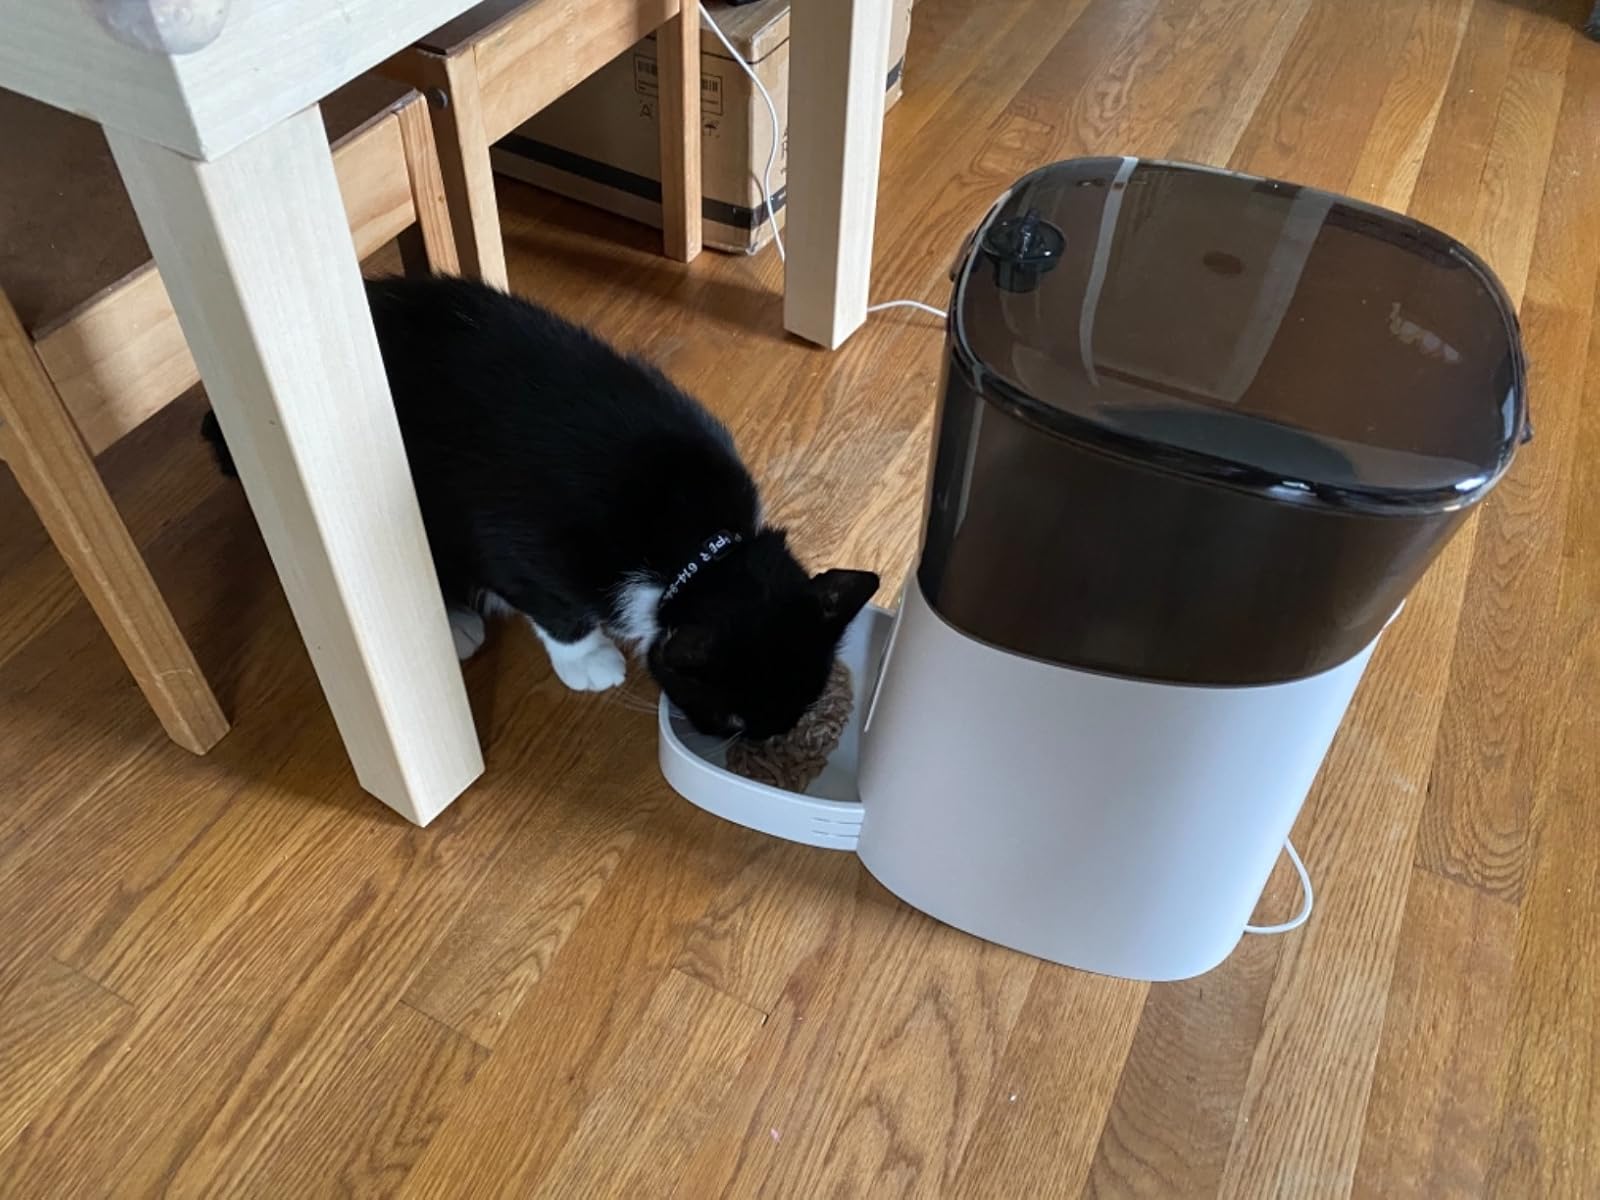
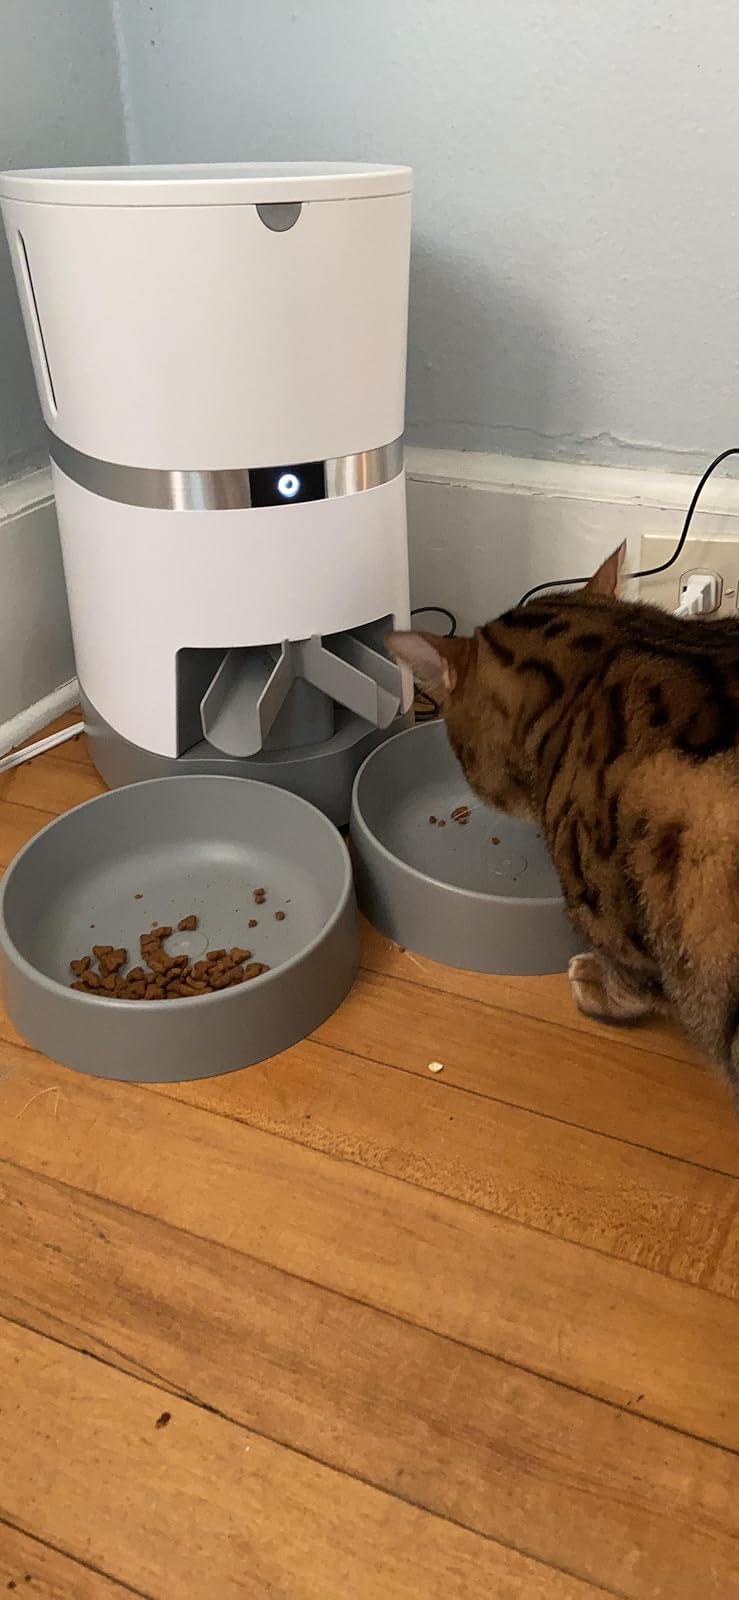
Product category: items_feeder
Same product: no